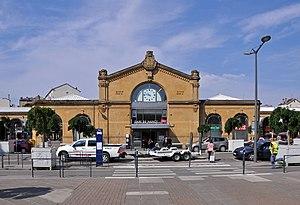
Nancy (département Meurthe-et-Moselle, France): gare SNCF